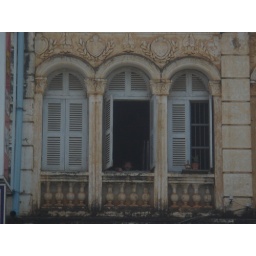
boy in the window